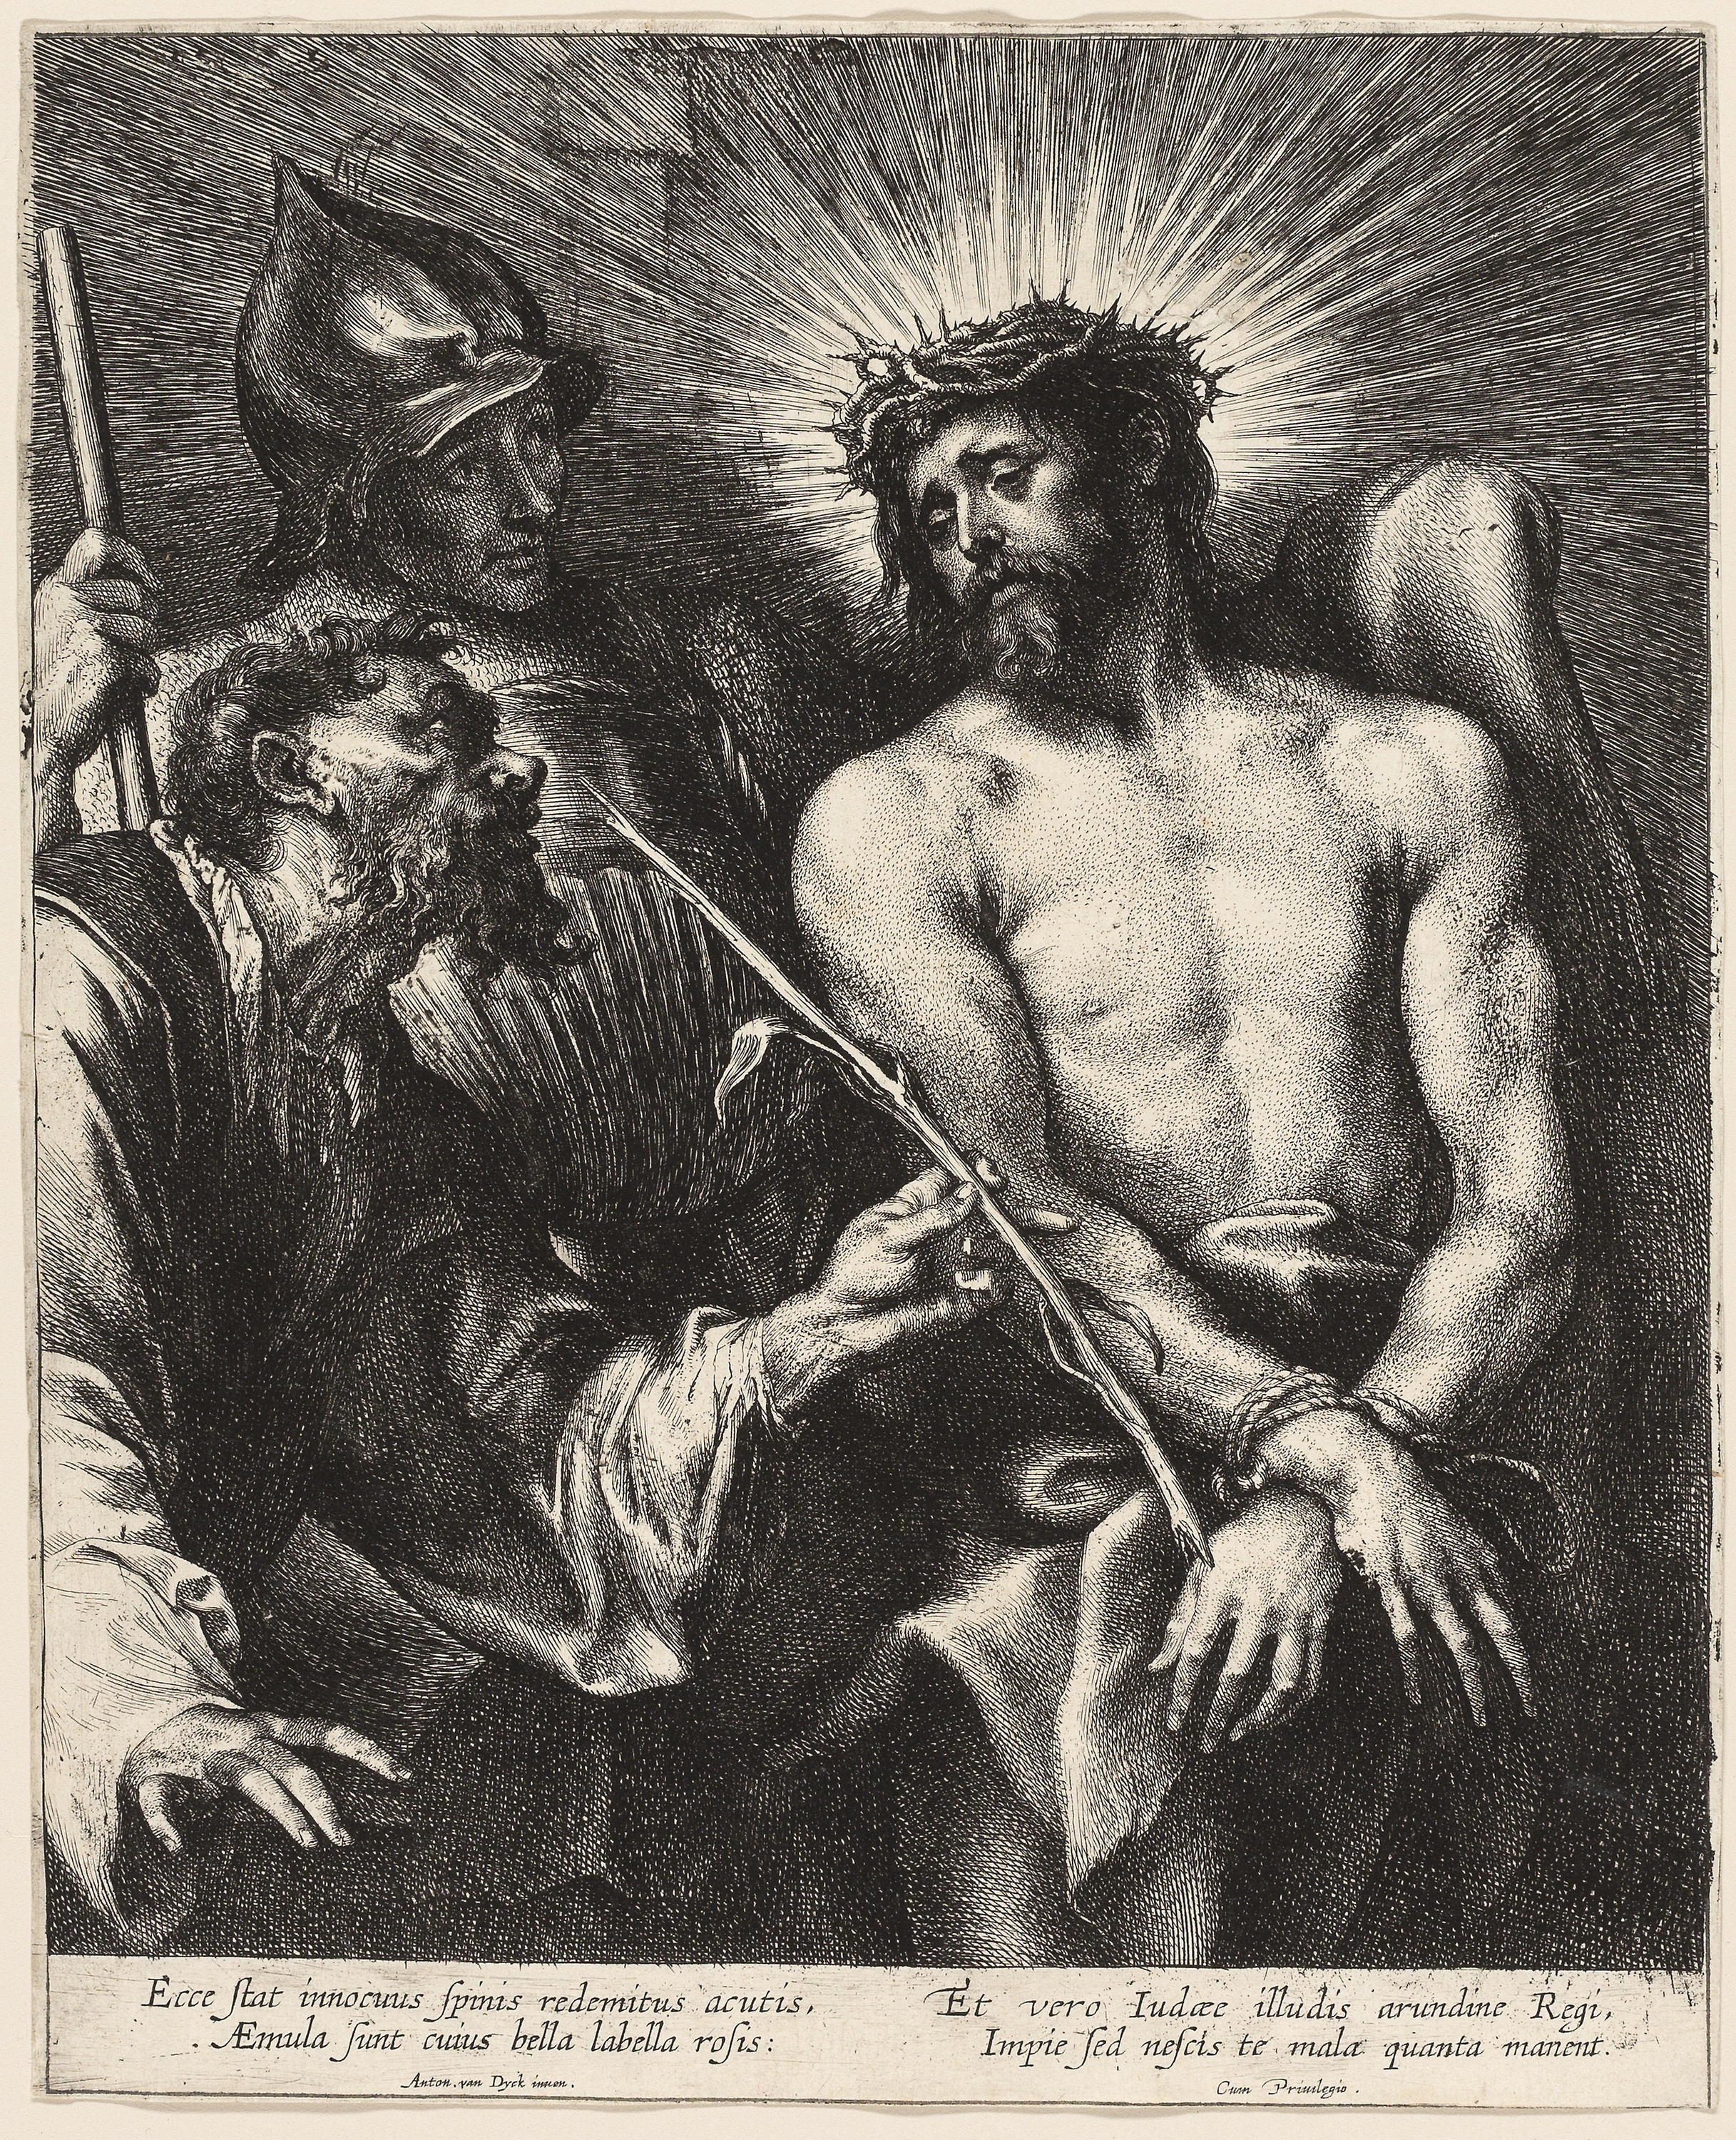
mammal, vertebrate, art, neanderthal, mythology, human behavior, human, figure drawing, black and white, mythical creature, illustration, visual arts, fictional character, drawing, artwork